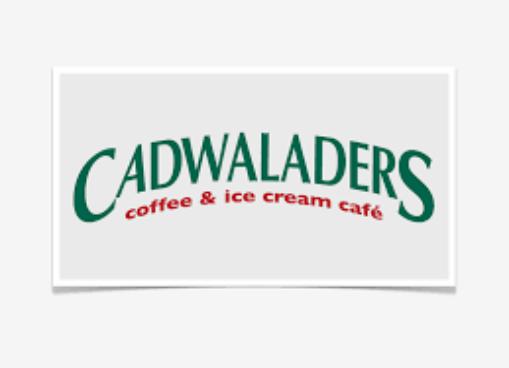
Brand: Cadwalader's Ice Cream
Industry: Food